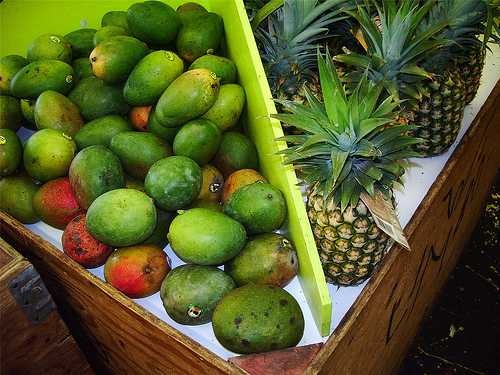
Label: Pineapple